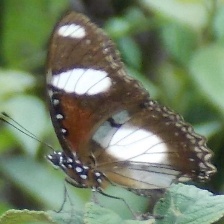
Species: DANAID EGGFLY
Butterfly family (ImageNet category): monarch